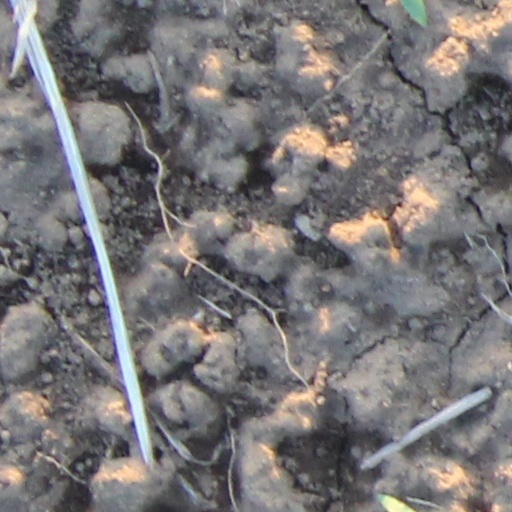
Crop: wheat